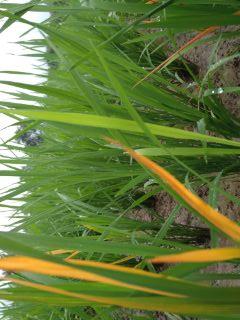
Disease: Tungro